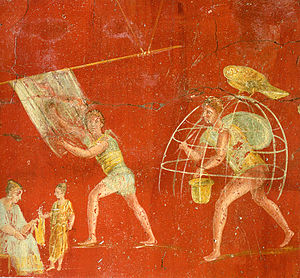
Romerriget / Økonomi / Beskæftigelse
Arbejdere ved en butik som forarbejdede tøj, i et maleri af Veranius Hypsaeus i Pompeji.
Romerriget var et af de største imperier i historien med magt i både Europa, Nordafrika og Mellemøsten. Selv om dets geografiske udbredelse stort set var fastlagt under den romerske republik, anføres det ofte, at det grundlagdes af Julius Cæsar, som i en tid med borgerkrige og politisk ustabilitet blev udnævnt til livsvarig diktator og myrdedes i 44 f.Kr. Derefter vandt Cæsars adoptivsøn, Octavian, kampen om at blive hans efterfølger ved at slå Marcus Antonius og Cleopatra i Søslaget ved Actium i 31 f.Kr. i Egypten. Senatet gav ham den overordnede magt og den nye titel Augustus i 27 f.Kr.. Det var republikkens undergang.